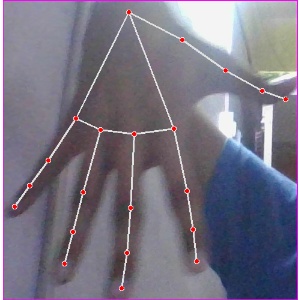
अक्षर: ढ